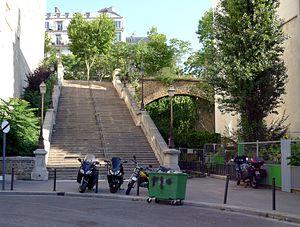
Rue de la Manutention (escalier permettant l'accès à l'avenue du Président-Wilson) - Paris XVI
La rue de la Manutention est une voie du quartier de Chaillot du 16ᵉ arrondissement de Paris, en France.